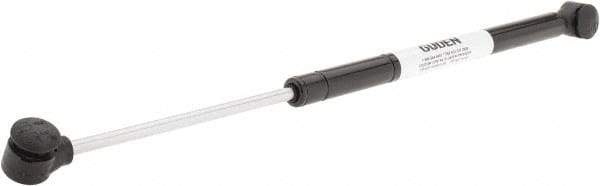
Made in USA - 0.24" Rod Diam, 0.59" Tube Diam, 50 Lb Capacity, Hydraulic Dampers - Compression, 15.02" Extended Length, 5" Stroke Length, Plastic Ball Socket, Chrome-Plated Piston
Item #: 82026683 Brand: Made in USA Exact Tooling IR#: 04 Product Specifications Type Hydraulic Dampers Capacity (Pounds) 50 Extended Length (Decimal Inch) 15.02 Stroke (Decimal Inch) 5.0000 Rod Diameter (Decimal Inch) 0.240 Tube Diameter (Decimal Inch) 0.590 End Fitting Connection Plastic Ball Socket Working Direction Compression Piston Coating Chrome-Plated PSC Code 5340
Brand: Guden
Category: Hardware > Hardware Accessories > Brackets & Reinforcement Braces